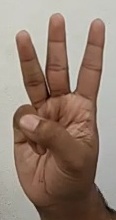
ASL sign: W